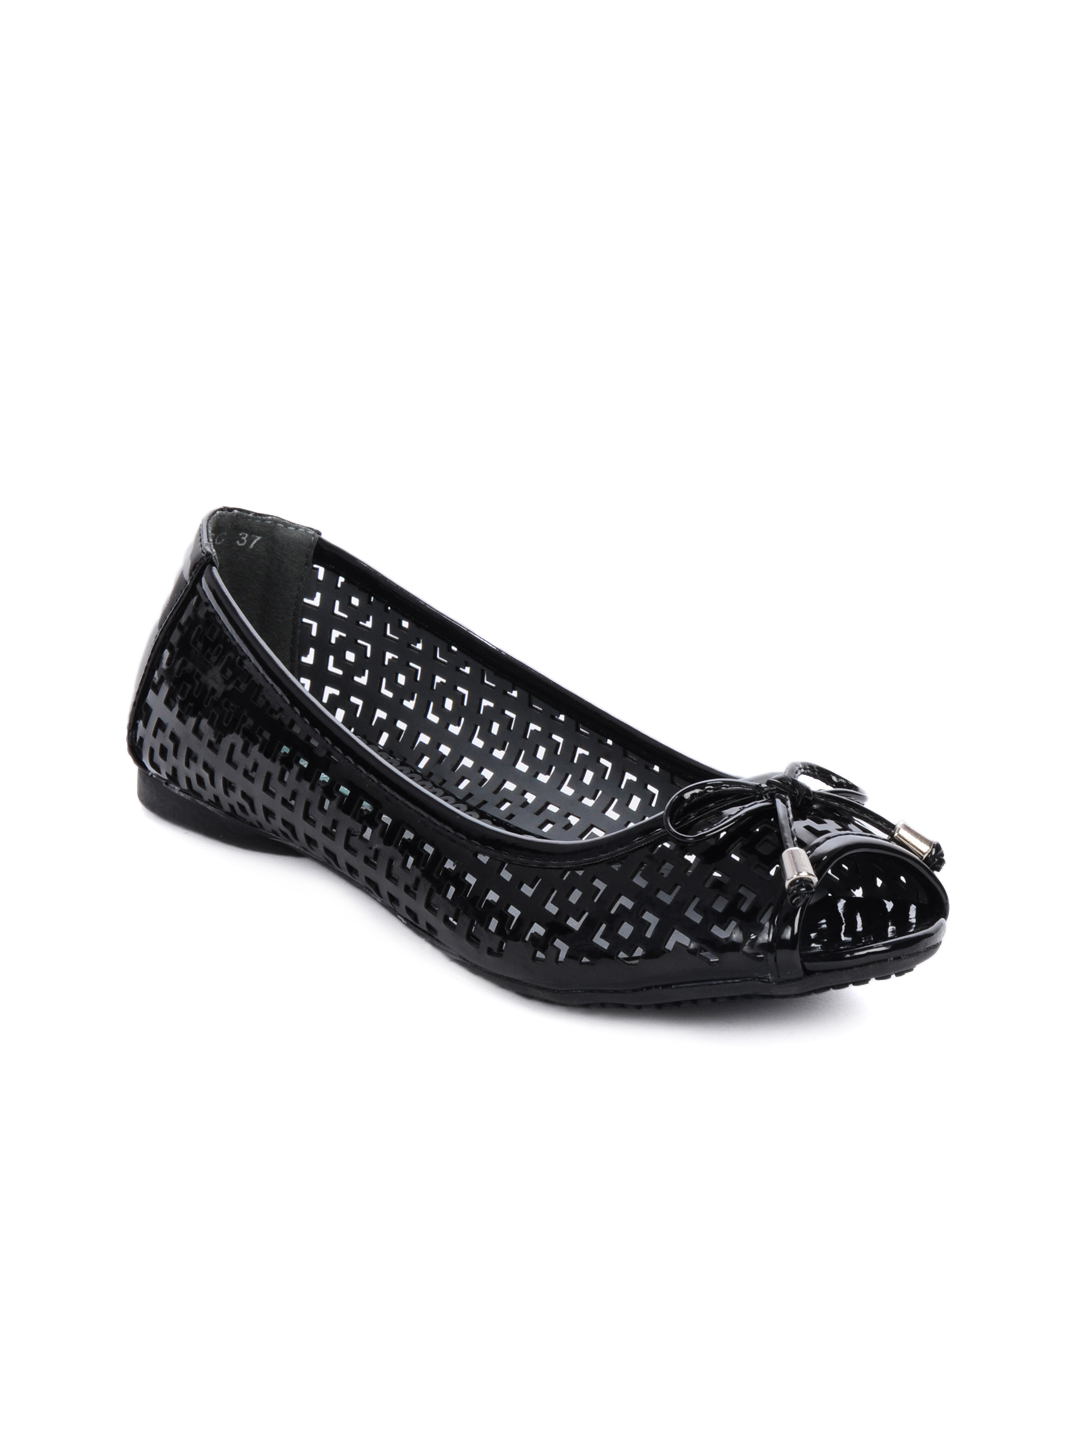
Catwalk Women Black Shoes
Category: Footwear / Shoes / Flats
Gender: Women
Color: Black
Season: Winter 2015
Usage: Casual